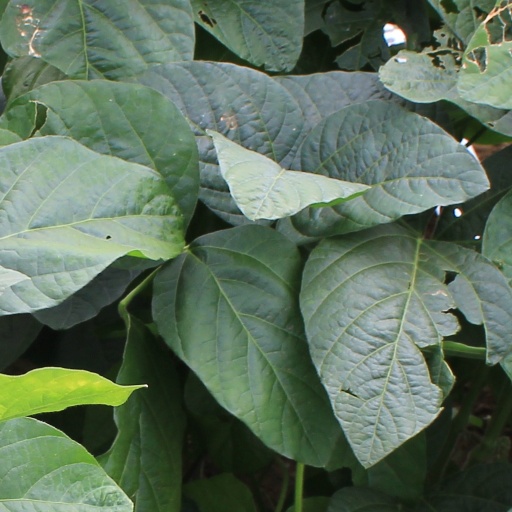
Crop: soybean